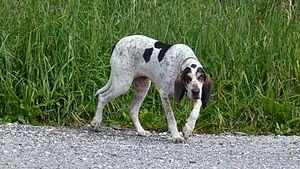
Petit Gascon de Saintonge
Le gascon saintongeois ou gascon de Saintonge est une race de chien d'origine française, qui doit son nom aux provinces de Gascogne et de Saintonge. C'est un chien courant existant en deux tailles, le petit gascon saintongeois et le grand gascon saintongeois, d'allure distinguée. La robe est blanche tachée de noir, avec des marques feu sur le visage.